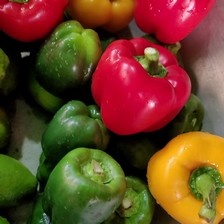
Label: capsicum